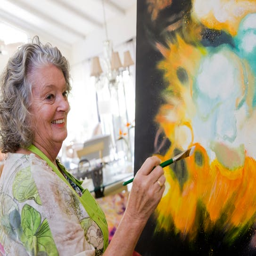
person , an abstract painter by trade , works